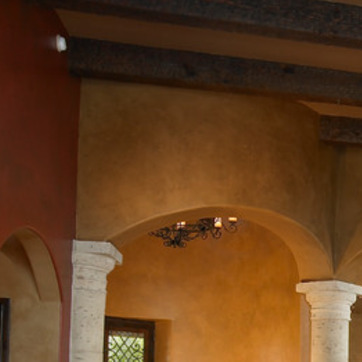
Material: painted